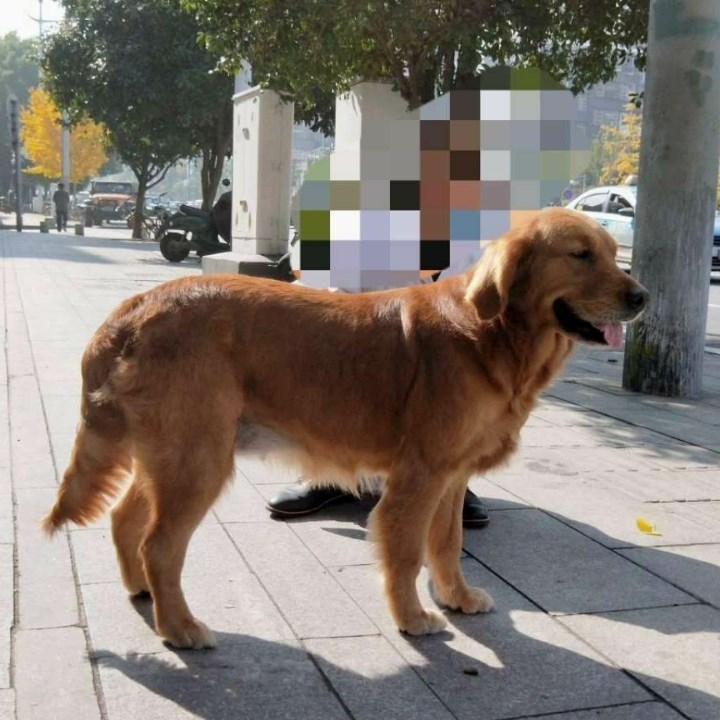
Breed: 5355-n000126-golden_retriever